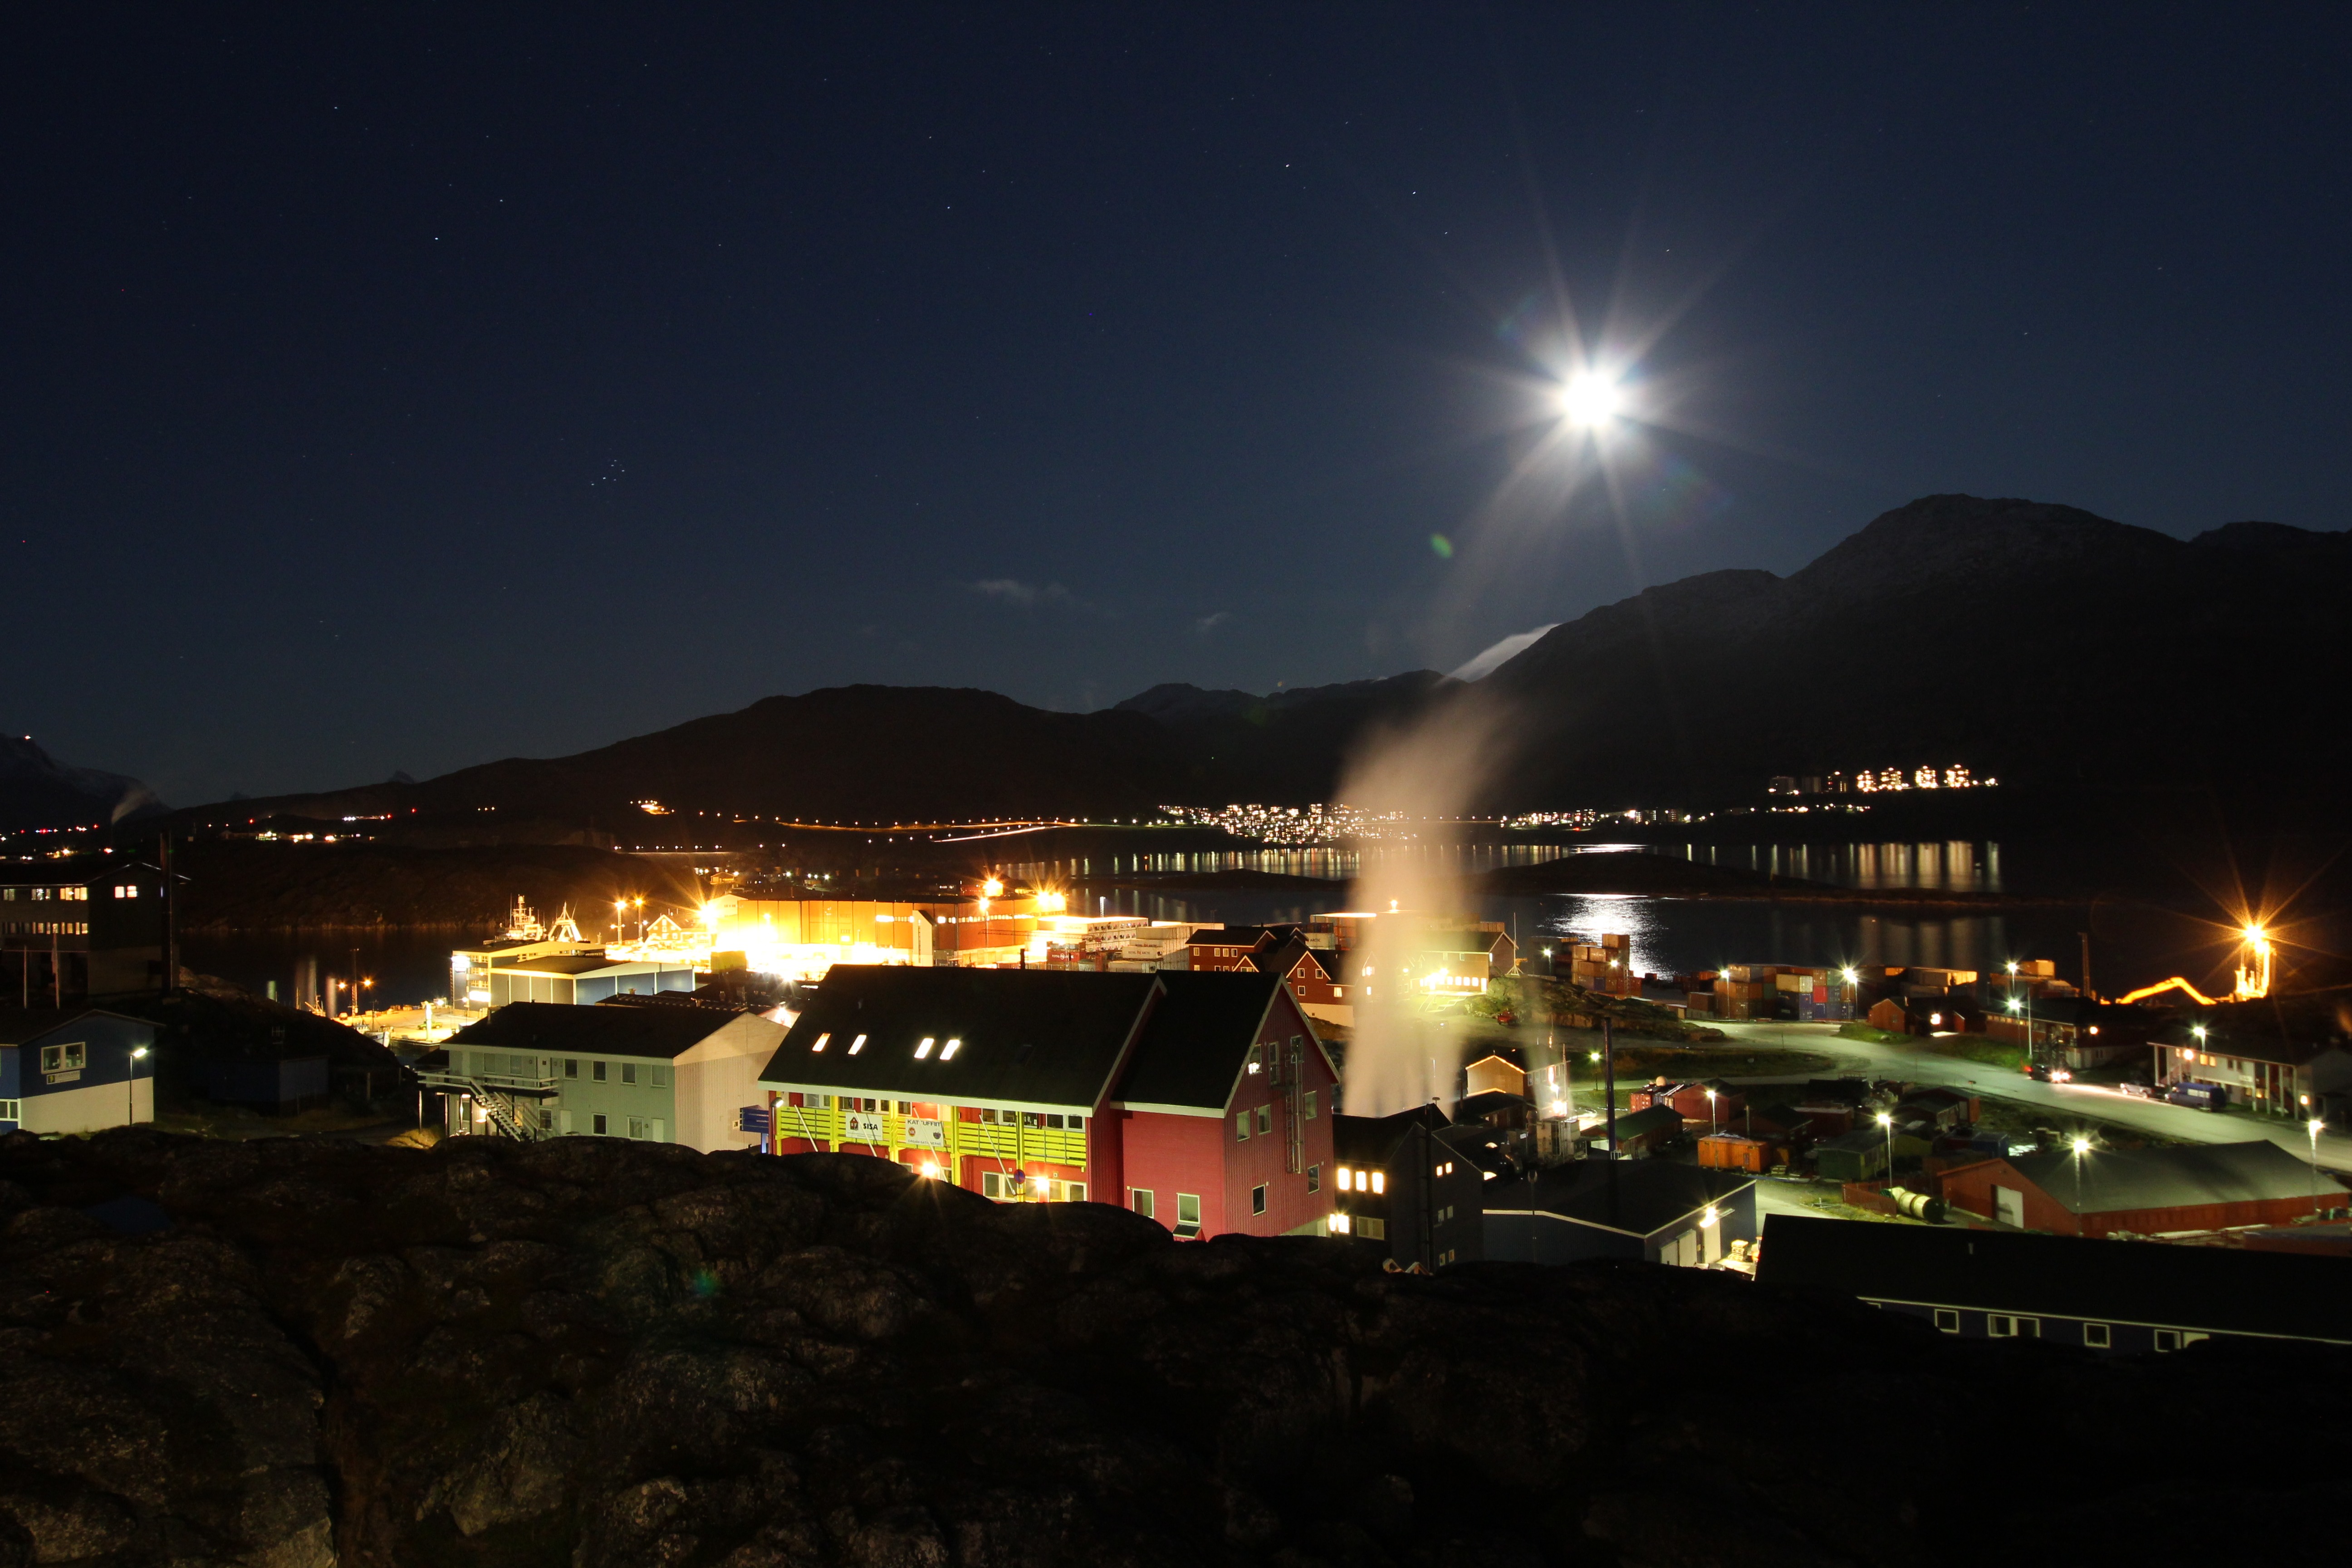
outdoor, light, skyline, night, view, urban, cityscape, downtown, dark, dusk, evening, scenic, lighting, moon, stadium, housing, district, lights, resort, bright, scene, retreat, lakefront, illumination, atmosphere of earth, nuuk